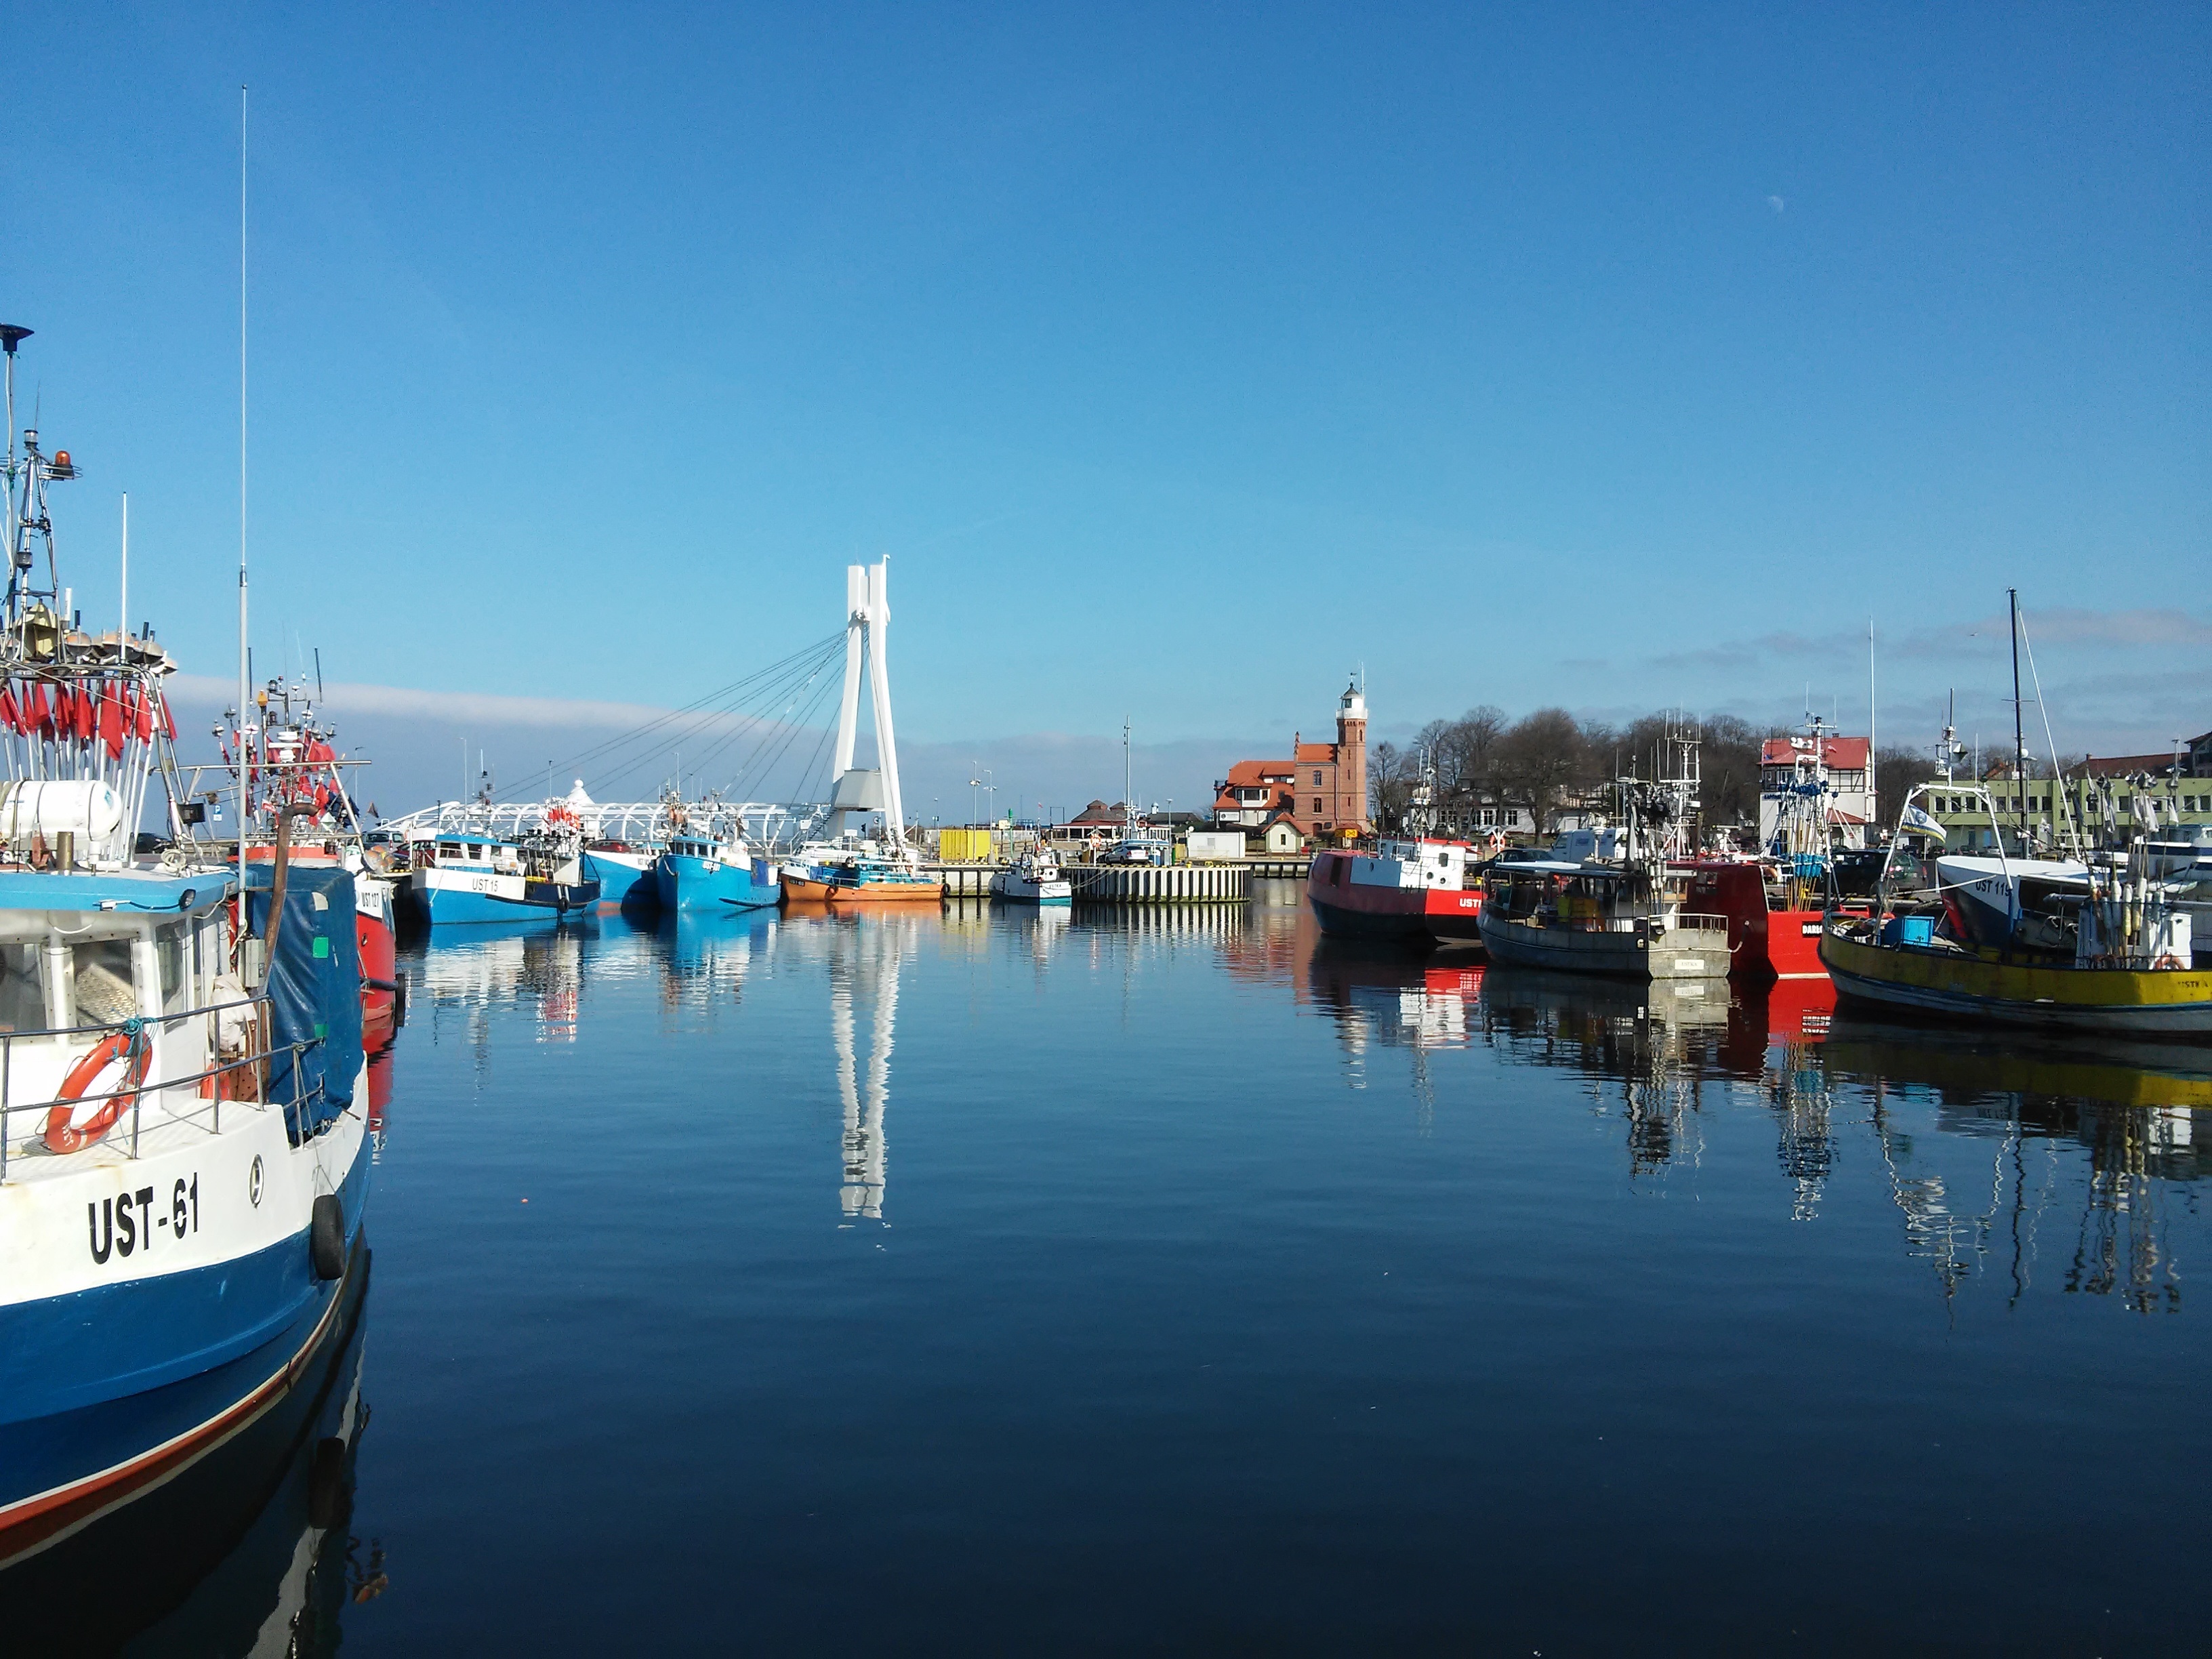
sea, dock, boat, vehicle, bay, harbor, marina, port, waterway, ferry, boating, channel, watercraft